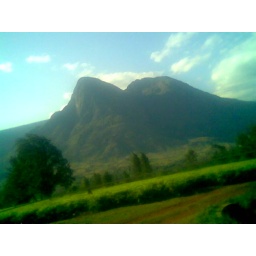
The sky is clear in Mulanje Mountain where a search for Gabriel Bushman is underway.